Malacca Sultanate

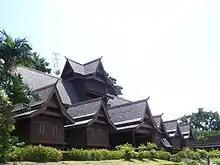
The replica of Malacca Sultanate's palace which was built from information and data obtained from the "Malay Annals". This historical document had references to the construction and the architecture of palaces during the era of Sultan Mansur Shah, who ruled from 1458 to 1477.

Malacca reached its height of glory between the mid to late 15th century up to before the Portuguese occupation. The reign of Sultan Muzaffar Shah saw the territorial incorporation of the region between Dindings and Johor, and was the first Malaccan ruler to impose authority over both the western and eastern ends of the Malay Peninsula. The kingdom controlled a section of global trade on a vital choke point; the narrow strait that today bears its name, the Strait of Malacca. Its port city had become the centre of regional and international trade, attracting regional traders as well as traders from major states such as the Chinese Ming dynasty, the Ryukyu Kingdom as well as Persians, Gujarats and Arabs.